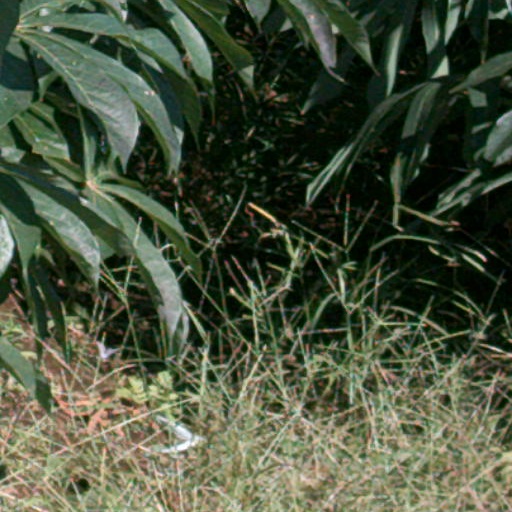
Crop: cassava